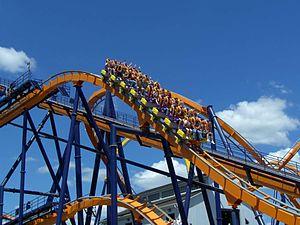
Dominator sont des montagnes russes sans sol du parc Kings Dominion, situé à Doswell, 37 km au nord de Richmond en Virginie, aux États-Unis, et 134 km au sud de Washington DC. De 2000 à 2007, elles étaient situées dans le parc Geauga Lake's Wildwater Kingdom.